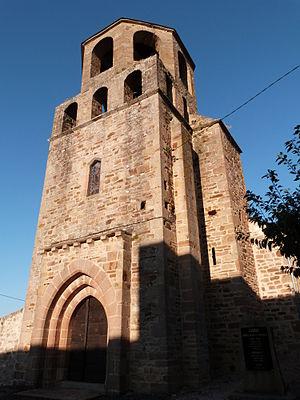
Église de la Nativité de Campes
Saint-Marcel-Campes est une commune française située dans le département du Tarn, en région Occitanie.